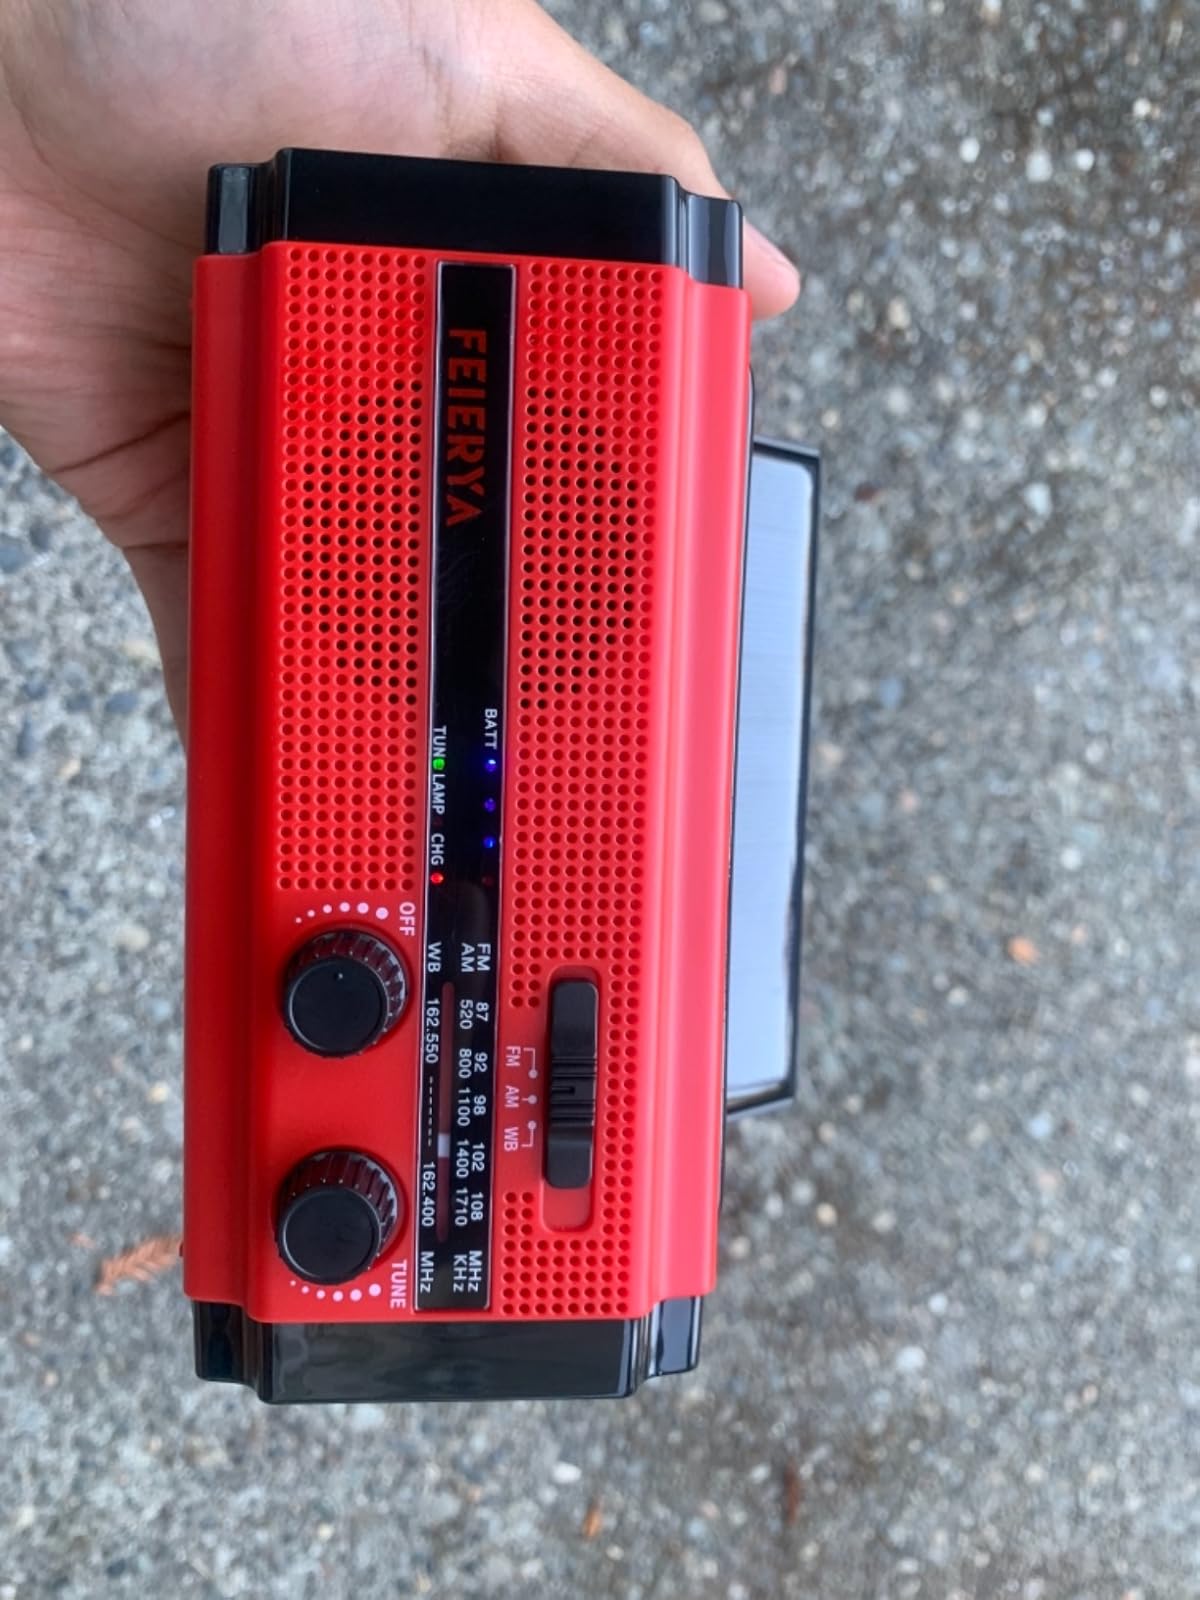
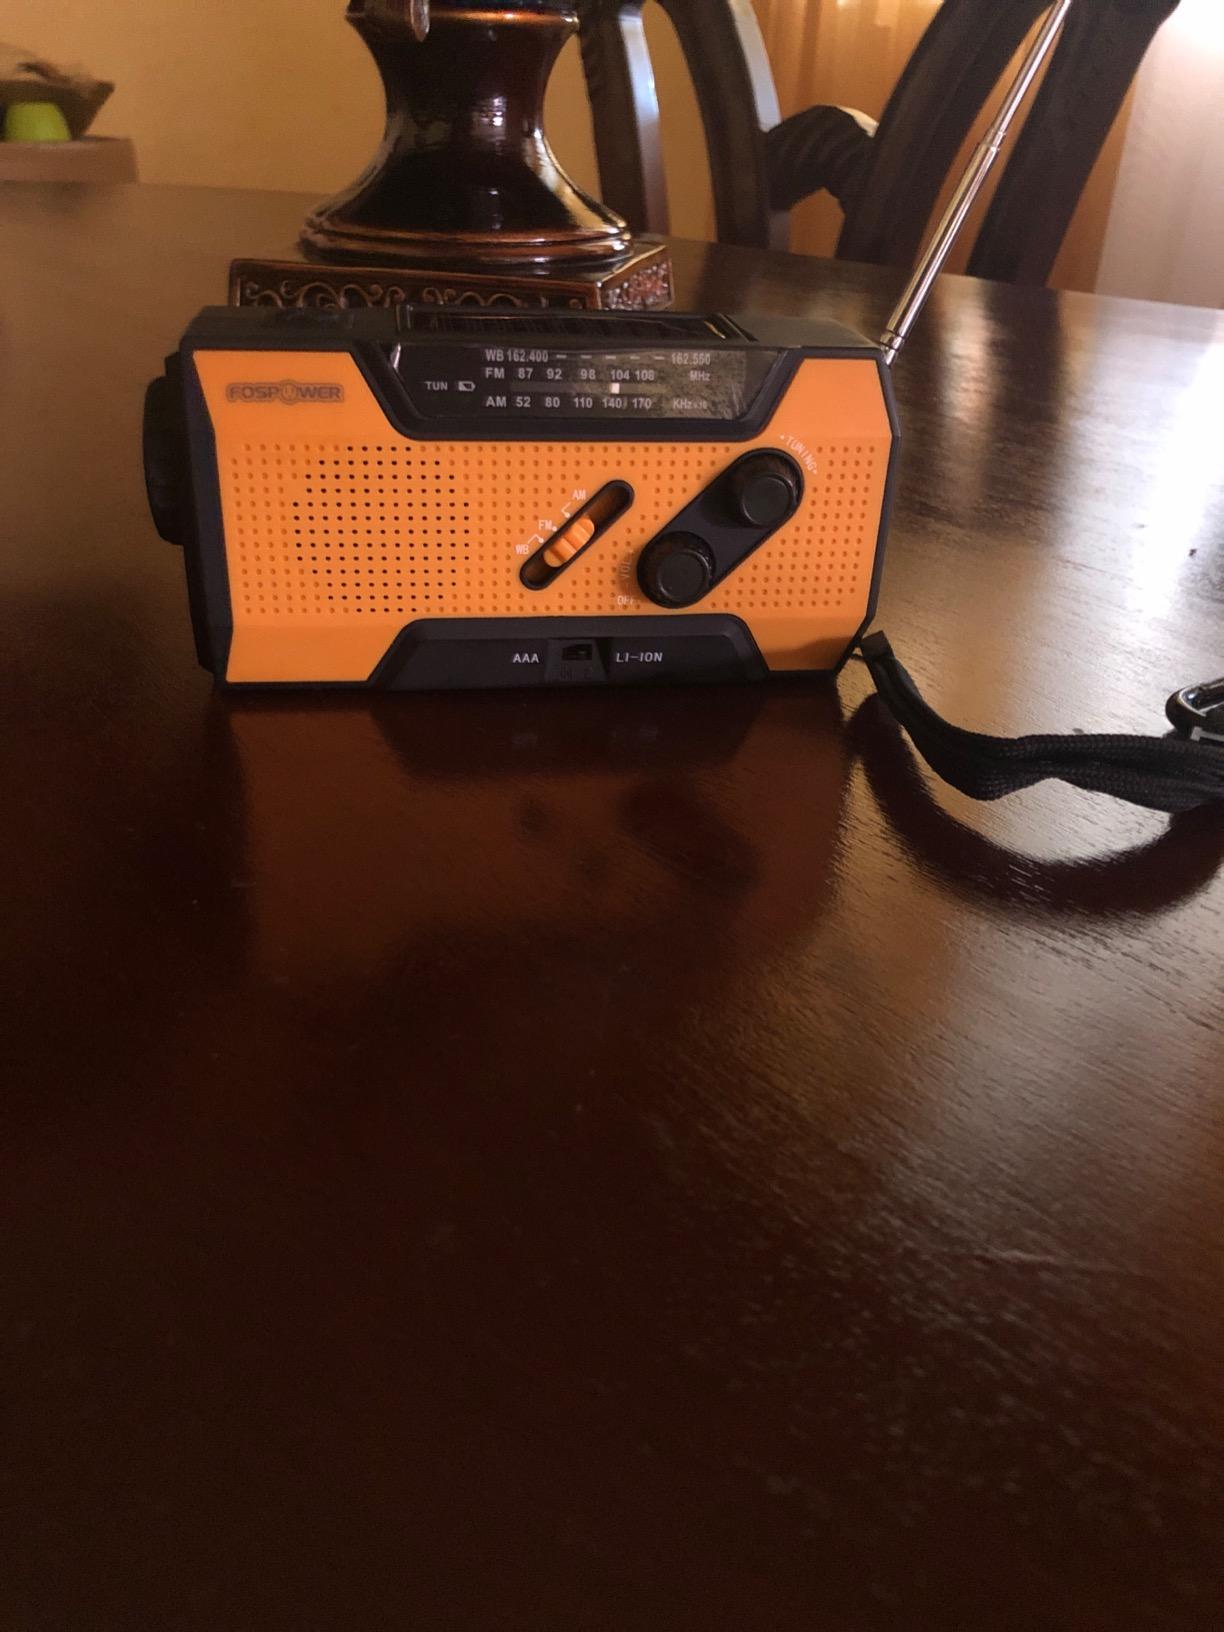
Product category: radio
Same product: no